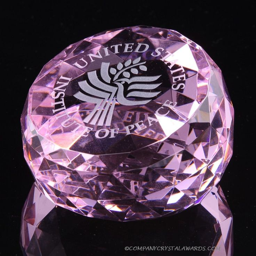
award to be remembered for many years .